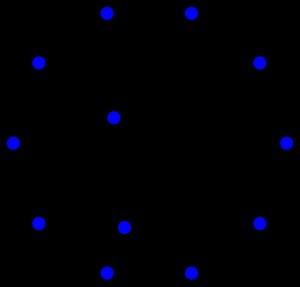
Robert Wertheimer Frucht, connu plus tard sous le nom de Roberto Frucht, est un mathématicien germano-chilien. Son domaine de recherche est la théorie des graphes et en particulier les symétries des graphes.